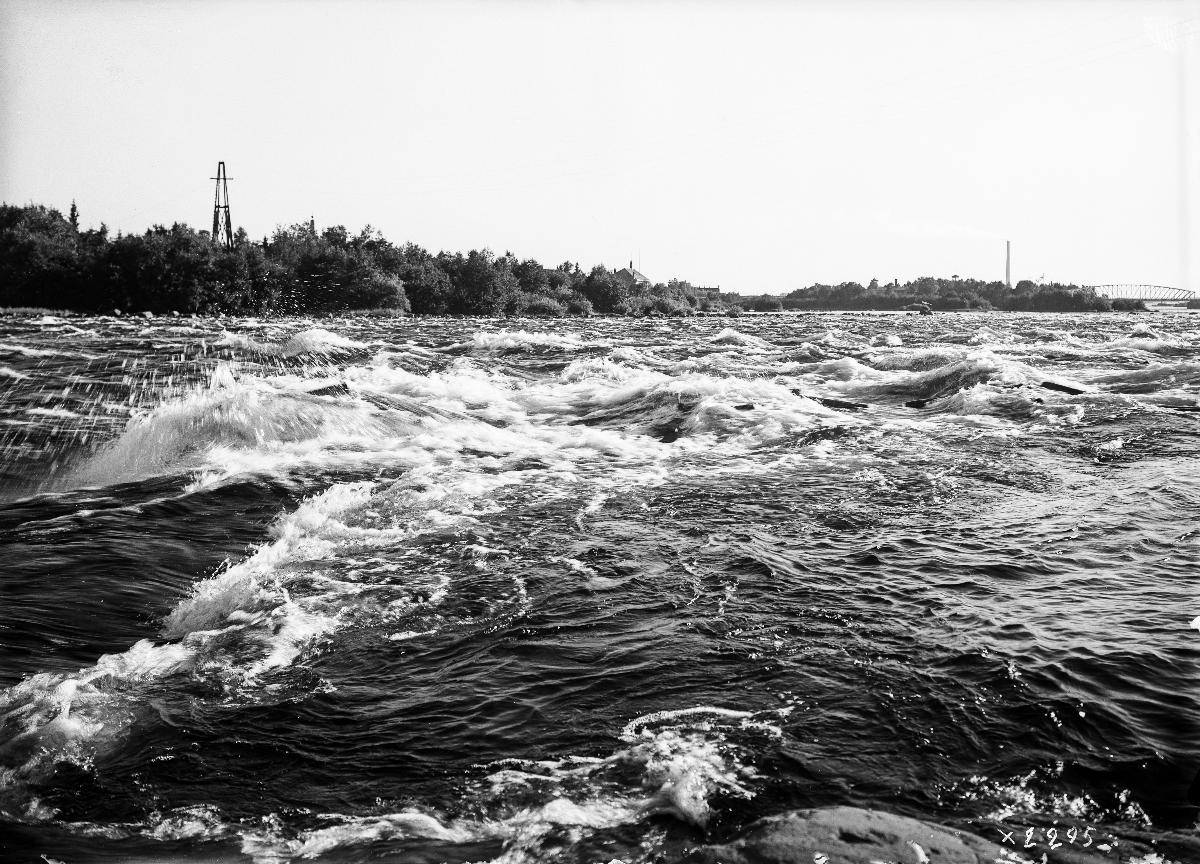
Merikosken kuohuja Lassinkallion kohdalla
Merikoski rapid in Oulu
sisällön kuvaus: Merikosken kuohuja Lassinkallion kohdalla Oulussa vuonna 1939. content description: Merikoski rapid in Oulu, Finland, in 1939.
Vuosi: 1939
Paikka: Suomi, Pohjois-Pohjanmaa, Oulu, Suomi, Oulujoki
Aiheet: ulkokuva; kosket; joet; vesistöt; maisema; rapids; rivers; water systems; landscape; forsar; floder; åar och älvar; vattendrag; landskap (fysiska helheter)